Evrotas Valley

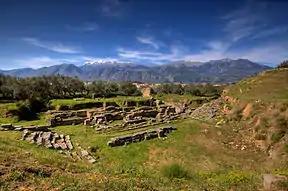

The history of the valley is closely linked with ancient Sparta which was built in the west bank of the Evrotas River. Beginning in the 13th century, the political and cultural center of the valley shifted to Mystras, some 4 km to the west. The settlement at ancient Sparta, named Lacedaemonia, continued to exist, although greatly depopulated, until modern times as a town of a few thousand people who lived among the ruins, in the shadow of Mystras. The Palaiologos family (the last Byzantine Greek imperial dynasty) also lived in Mystras. The Despotate of the Morea was captured by the Ottomans under Mehmed II in 1460. In 1834, after the Greek War of Independence, King Otto of Greece decreed the town should be expanded into a city.